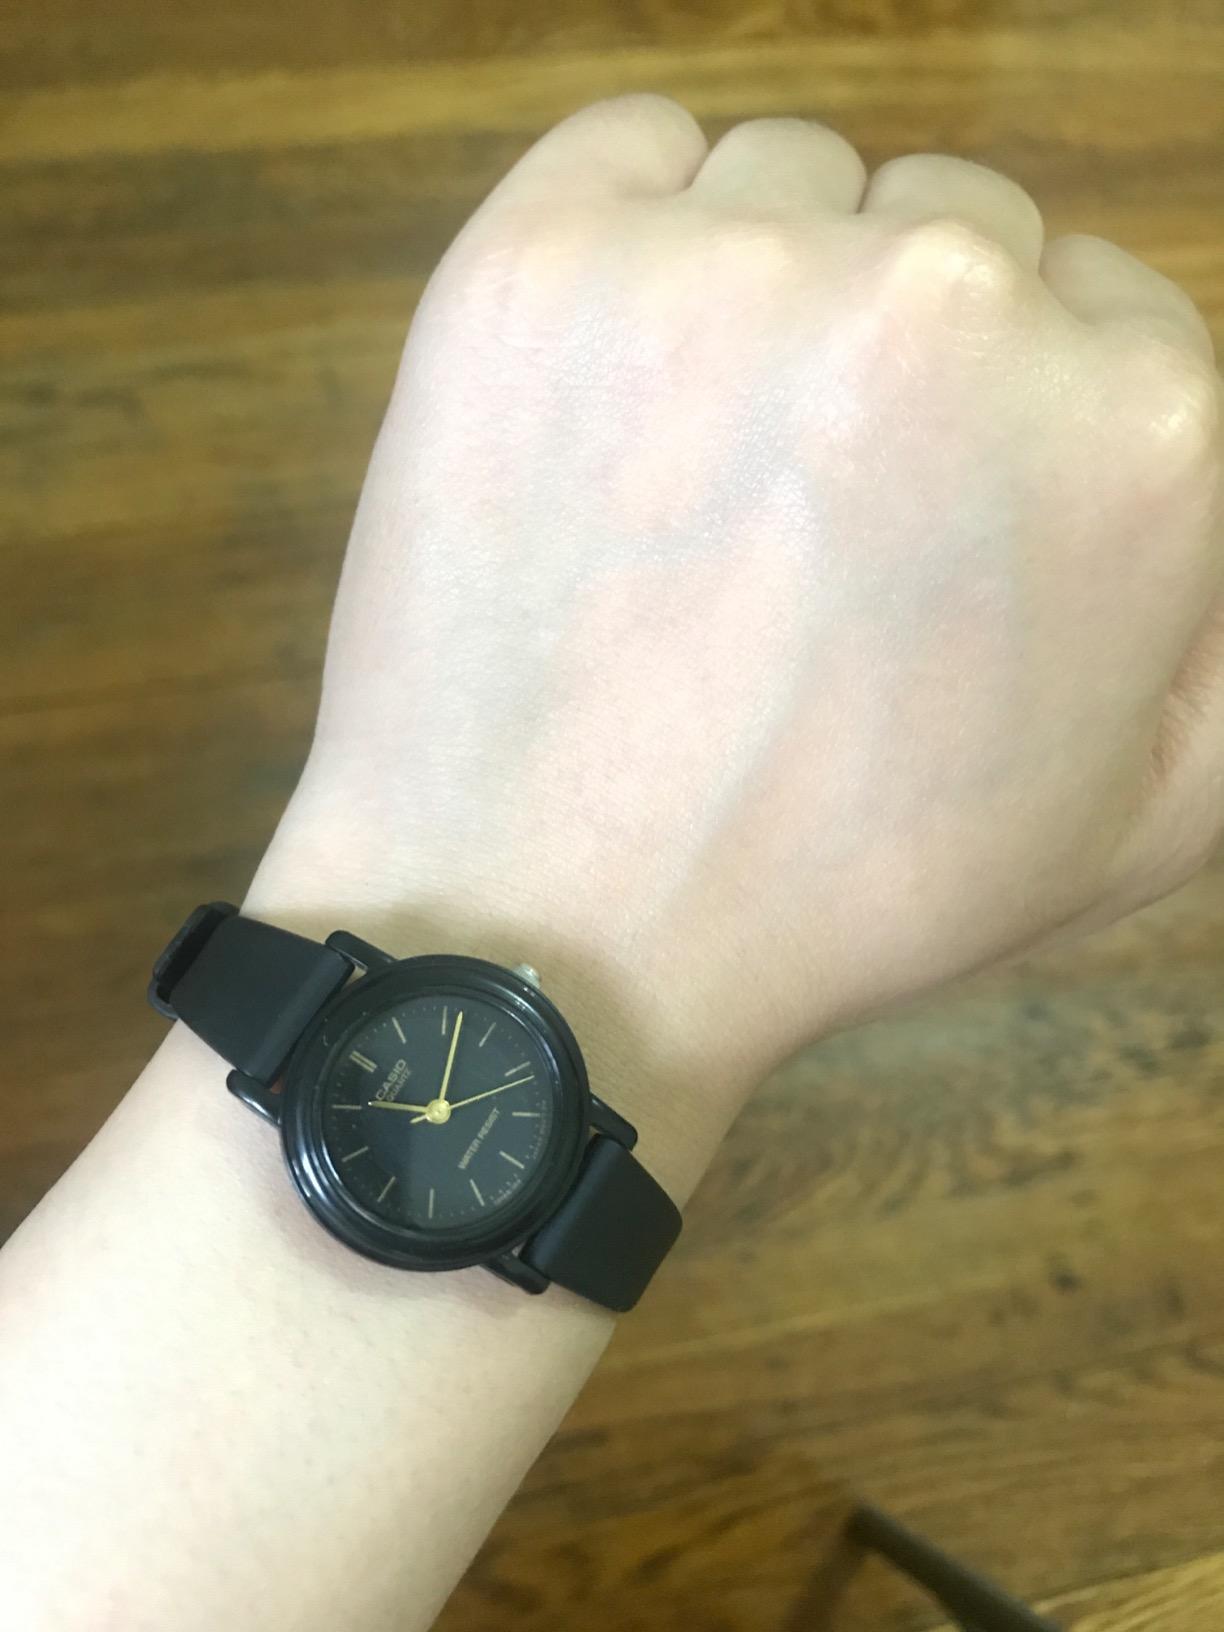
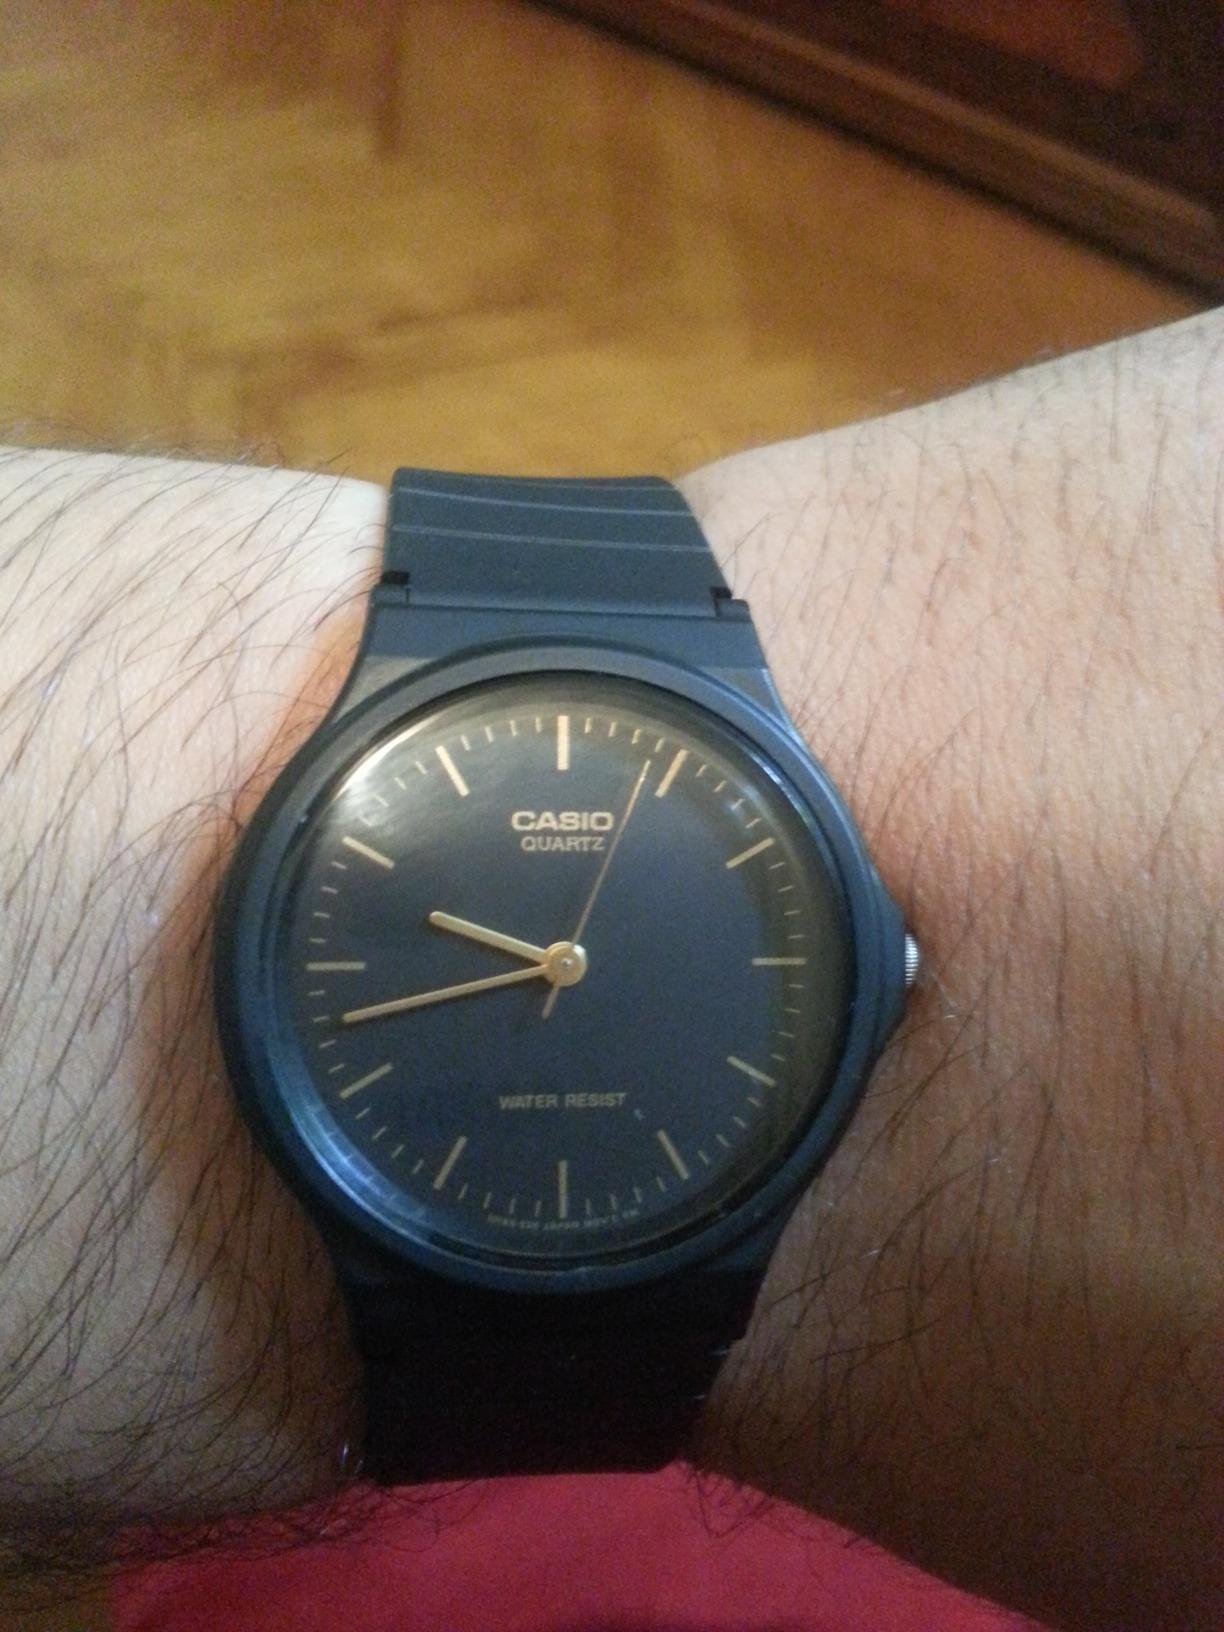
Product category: accessories_watch
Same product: no